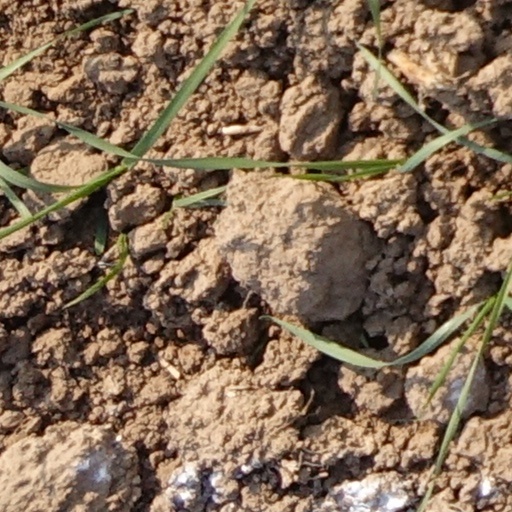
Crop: wheat